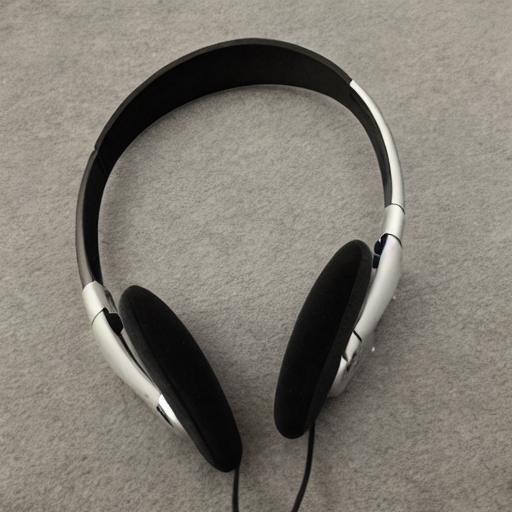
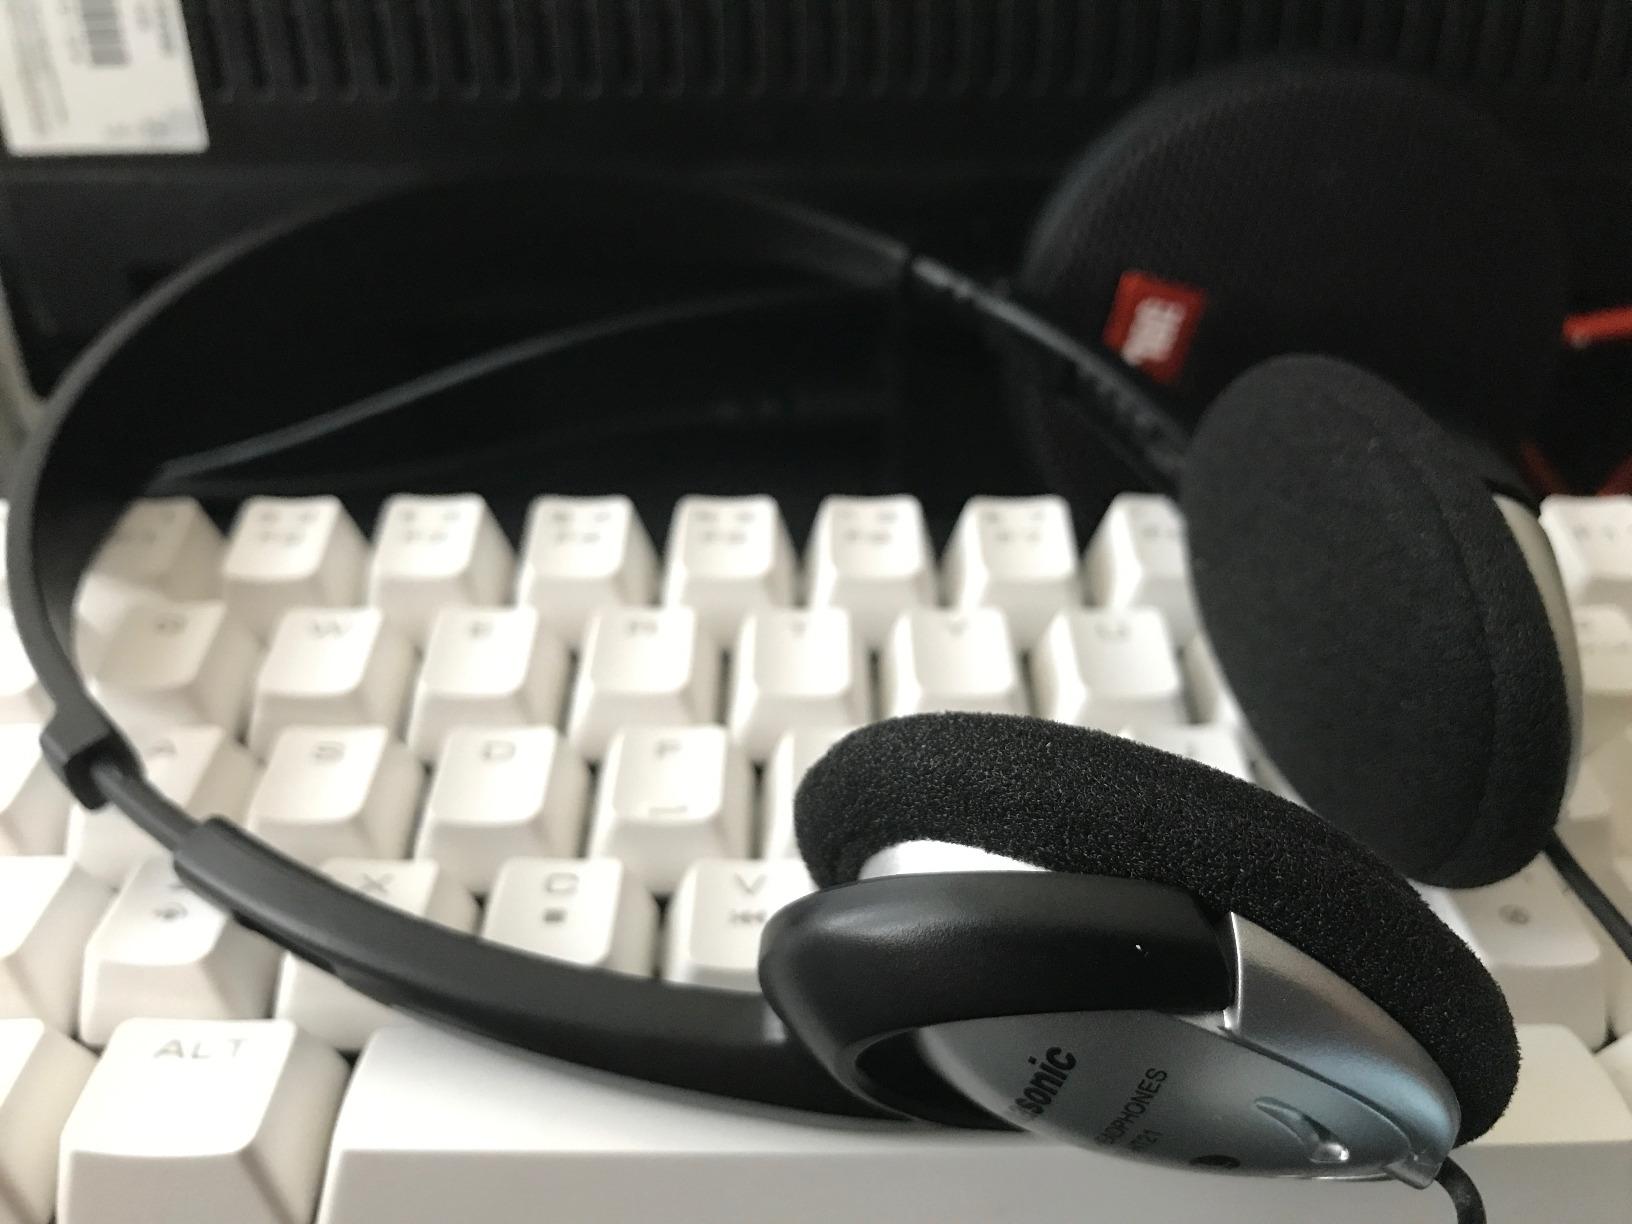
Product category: headphones
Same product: no